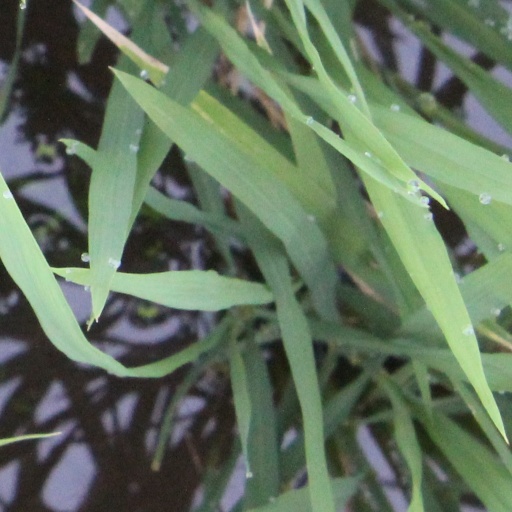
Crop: rice